James Mott

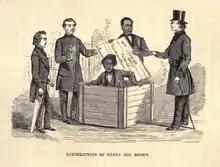
Another "Resurrection of Henry Box Brown" published with an account of the story in William Still's 1872 book "The Underground Railroad"

James Mott, operated an Underground Railroad depot at their house at 338 Arch Street in Philadelphia, Pennsylvania with the help of his family members. People that came through the Mott house were also aided on their journey by Isaac Hopper and Hannah Cox. He aided and his family aided Henry "Box" Brown in 1849. Brown was packed in a wooden crate and was sent from Richmond, Virginia to Philadelphia, after which the Motts concealed Brown for his safety.